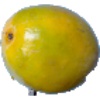
Label: maracuja